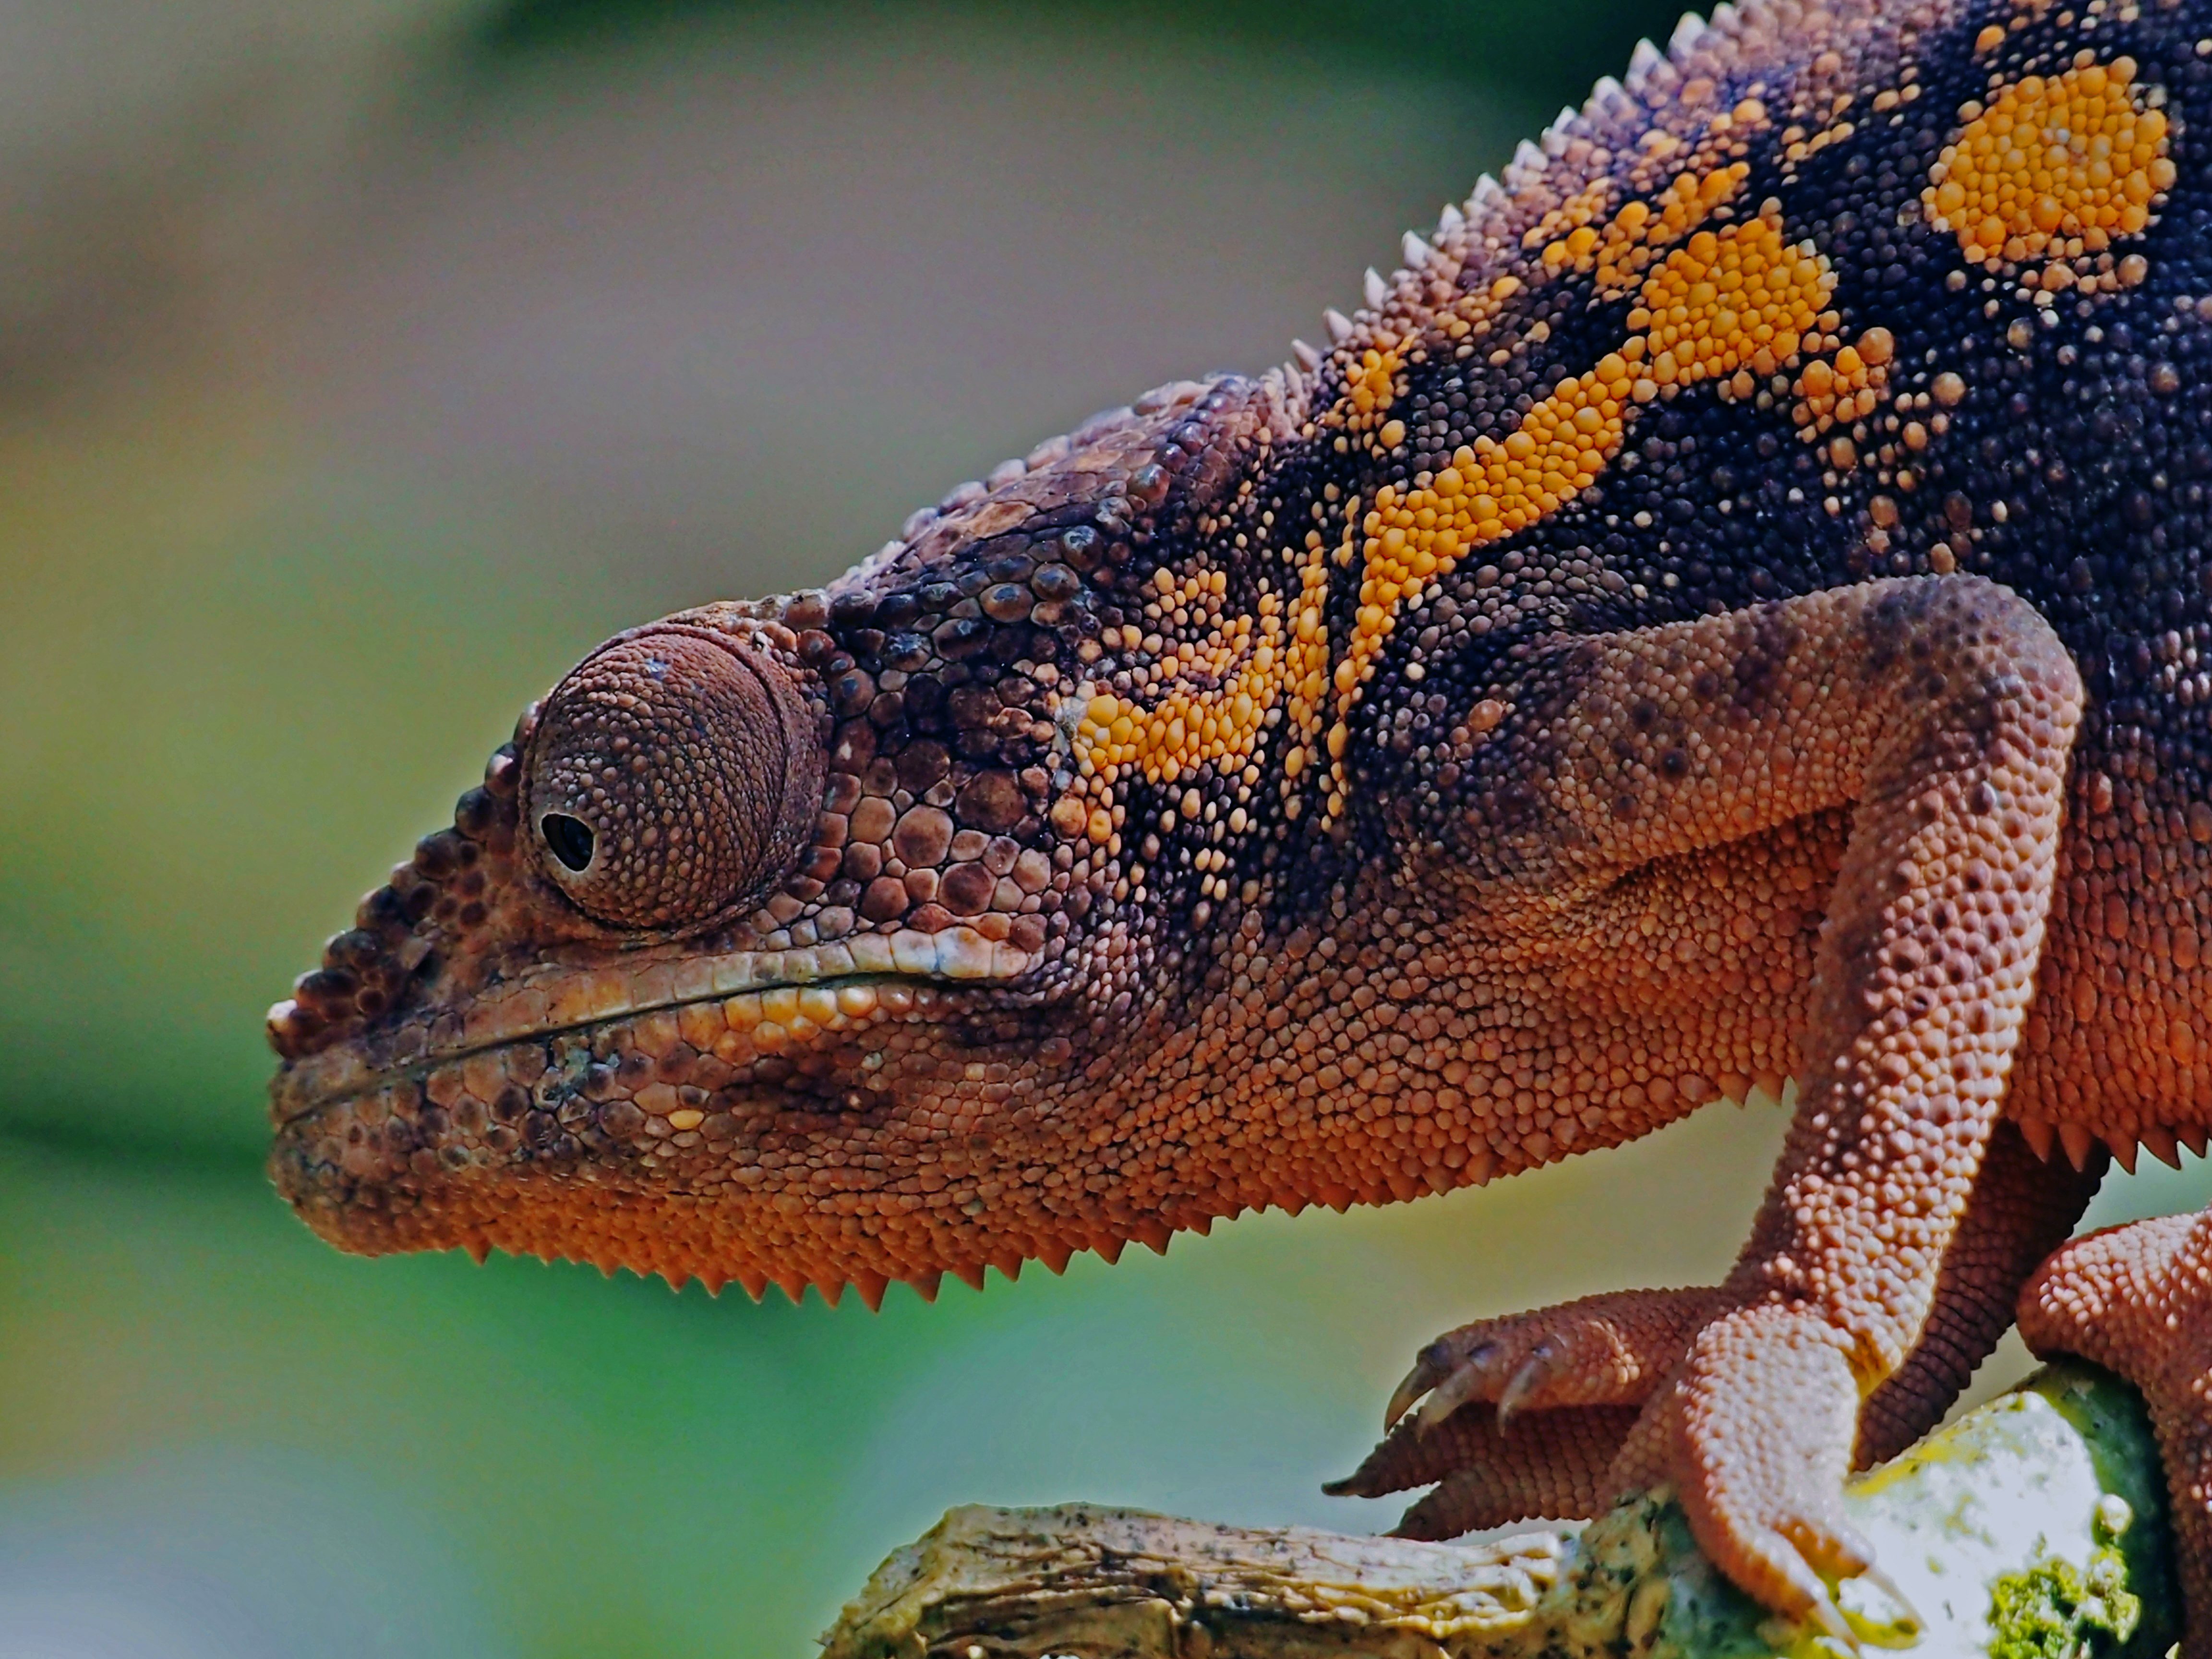
reptil, reptile, scaled reptile, lizard, iguania, chameleon, terrestrial animal, fauna, organism, iguana, agamidae, close up, agama, african chameleon, wildlife, dactyloidae, macro photography, lacertidae